Leonid Barats

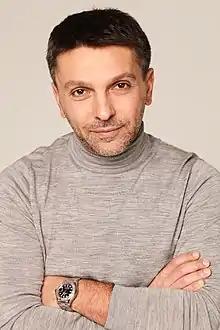

Leonid Barats is a Ukrainian and Russian actor, screenwriter and film producer. Merited Artist of the Russian Federation.